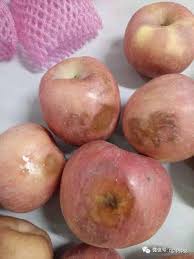
Waste category: biological